Sculpture in the Indian subcontinent

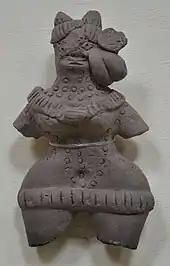
Terracotta figurine, Mathura, 4th century BCE

Various artefacts may belong to the Copper Hoard culture (2nd millennium BCE), some of them suggesting anthropomorphological characteristics. Interpretations vary as to the exact signification of these artifacts, or even the culture and the periodization to which they belonged. Some examples of artistic expression also appear in abstract pottery designs during the Black and red ware culture (1450-1200 BCE) or the Painted Grey Ware culture (1200-600 BCE), with finds in a wide area.